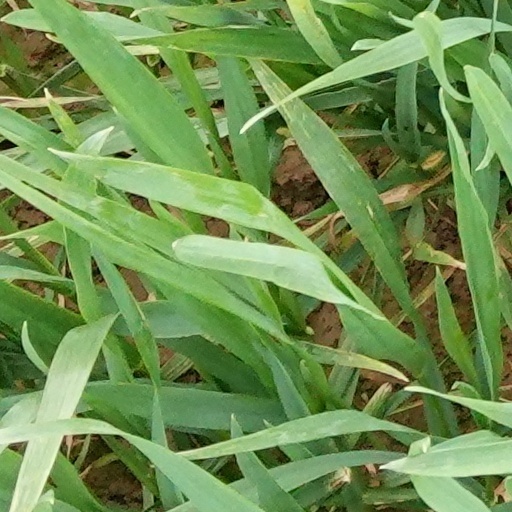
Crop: wheat